Haath Ki Safai

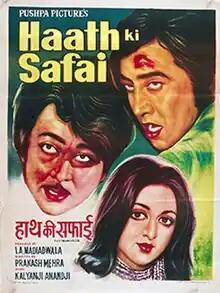
Film poster

Haath Ki Safai (a euphemism for pickpocketing) is a 1974 Indian Hindi-language masala film, written by Salim–Javed, produced by I.A Nadiadwala, and directed by Prakash Mehra. The film stars Vinod Khanna, Randhir Kapoor and Hema Malini. Vinod Khanna won the Filmfare Award for Best Supporting Actor, the only nomination for the film. The rest of the cast includes Simi Garewal, Ranjeet and Satyen Kappu. It was a remake of 1959 film Do Ustad. The music is by Kalyanji Anandji. The film became a "semi-hit" at the box office.